Parantaka II

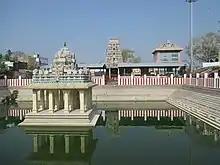
Central shrine at Vedapureeswarar temple

After the battle of Chévür in which Vīra Pandya sustained a bad defeat, the Chola forces led, among others, by Parāntakan Siriyavēļār of Kodumbālür, continued the campaign into the Pandya country, and forced Vīra Pandya to seek refuge in the forests. The Pandya sovereign was on this occasion also supported by Ceylonese troops in his endeavour to resist the Chola aggression, in the end both the troops were defeated by Cholas.